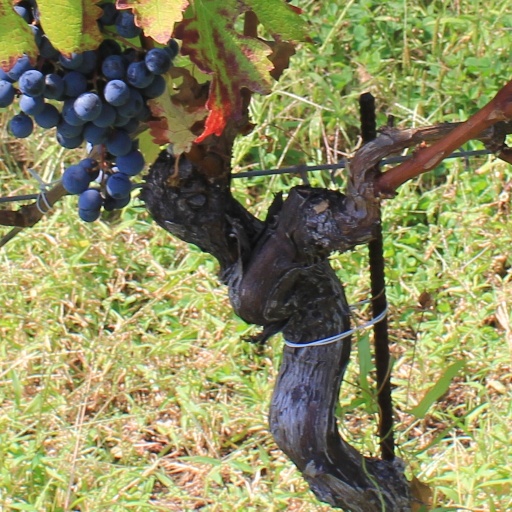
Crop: grape